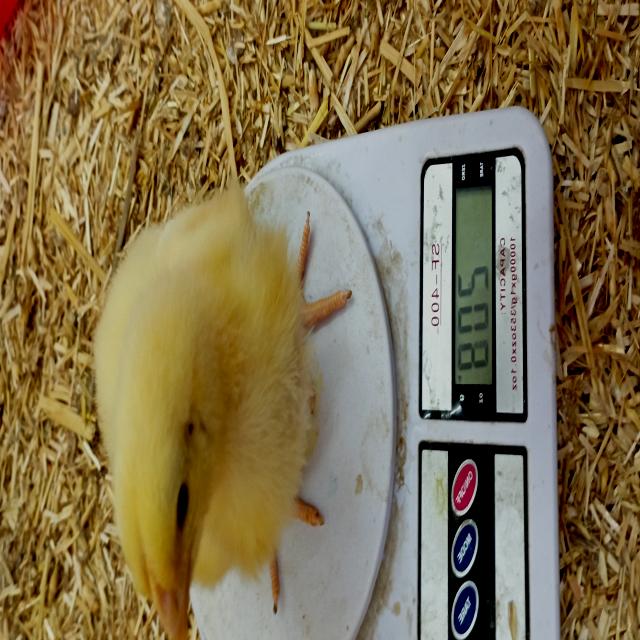
Weight: 207 g